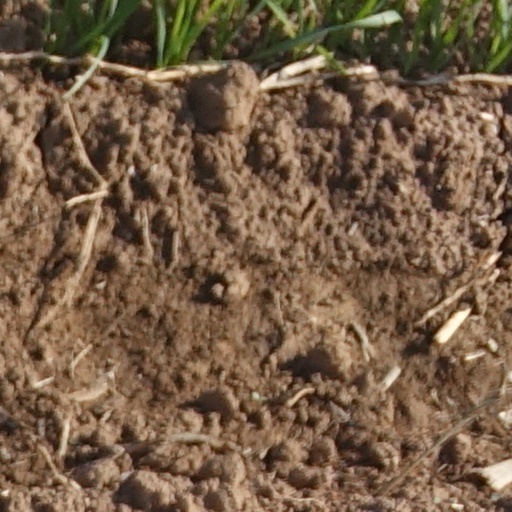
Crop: wheat